The Last of England (film)

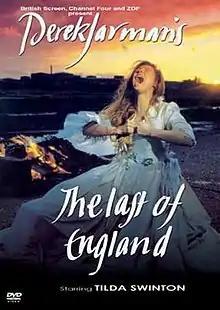

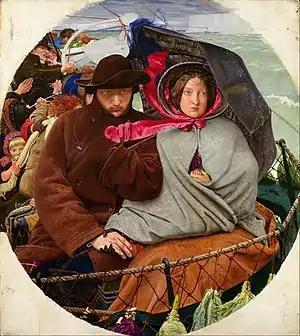
"The Last of England", the painting from which the film derives its name

The Last of England is a 1987 British arthouse film directed by Derek Jarman and starring Tilda Swinton.